Maurice Leyland

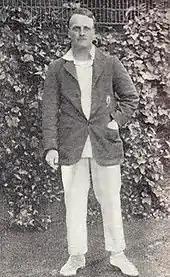
The death of Roy Kilner left the Yorkshire attack weakened and led to Leyland's bowling more frequently.

Like Leyland, the Yorkshire bowler Roy Kilner coached in India during 1927–28. However, in doing so Kilner contracted a fever and died shortly after returning to England. With a weakened bowling attack, and affected by injuries and loss of form, Yorkshire pressed Leyland into service as an occasional bowler in the 1928 season. He had done little bowling for Yorkshire at this point; the team possessed two slow left-arm spinners in Kilner and Rhodes, leaving Leyland with little opportunity. Having never bowled 50 first-class overs in a previous season, nor taken more than four wickets, he bowled more than 500 overs in 1928 and took 35 wickets at an average of 34.20. At this stage, the Yorkshire authorities thought that he might fully take on Kilner's bowling workload, or succeed Rhodes in the senior spinner's position.